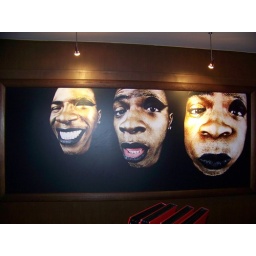
Photo at photo exhibit at the Sophitel 32nd Floor Bar, in Bangkok by French cheese eating surrender monkey